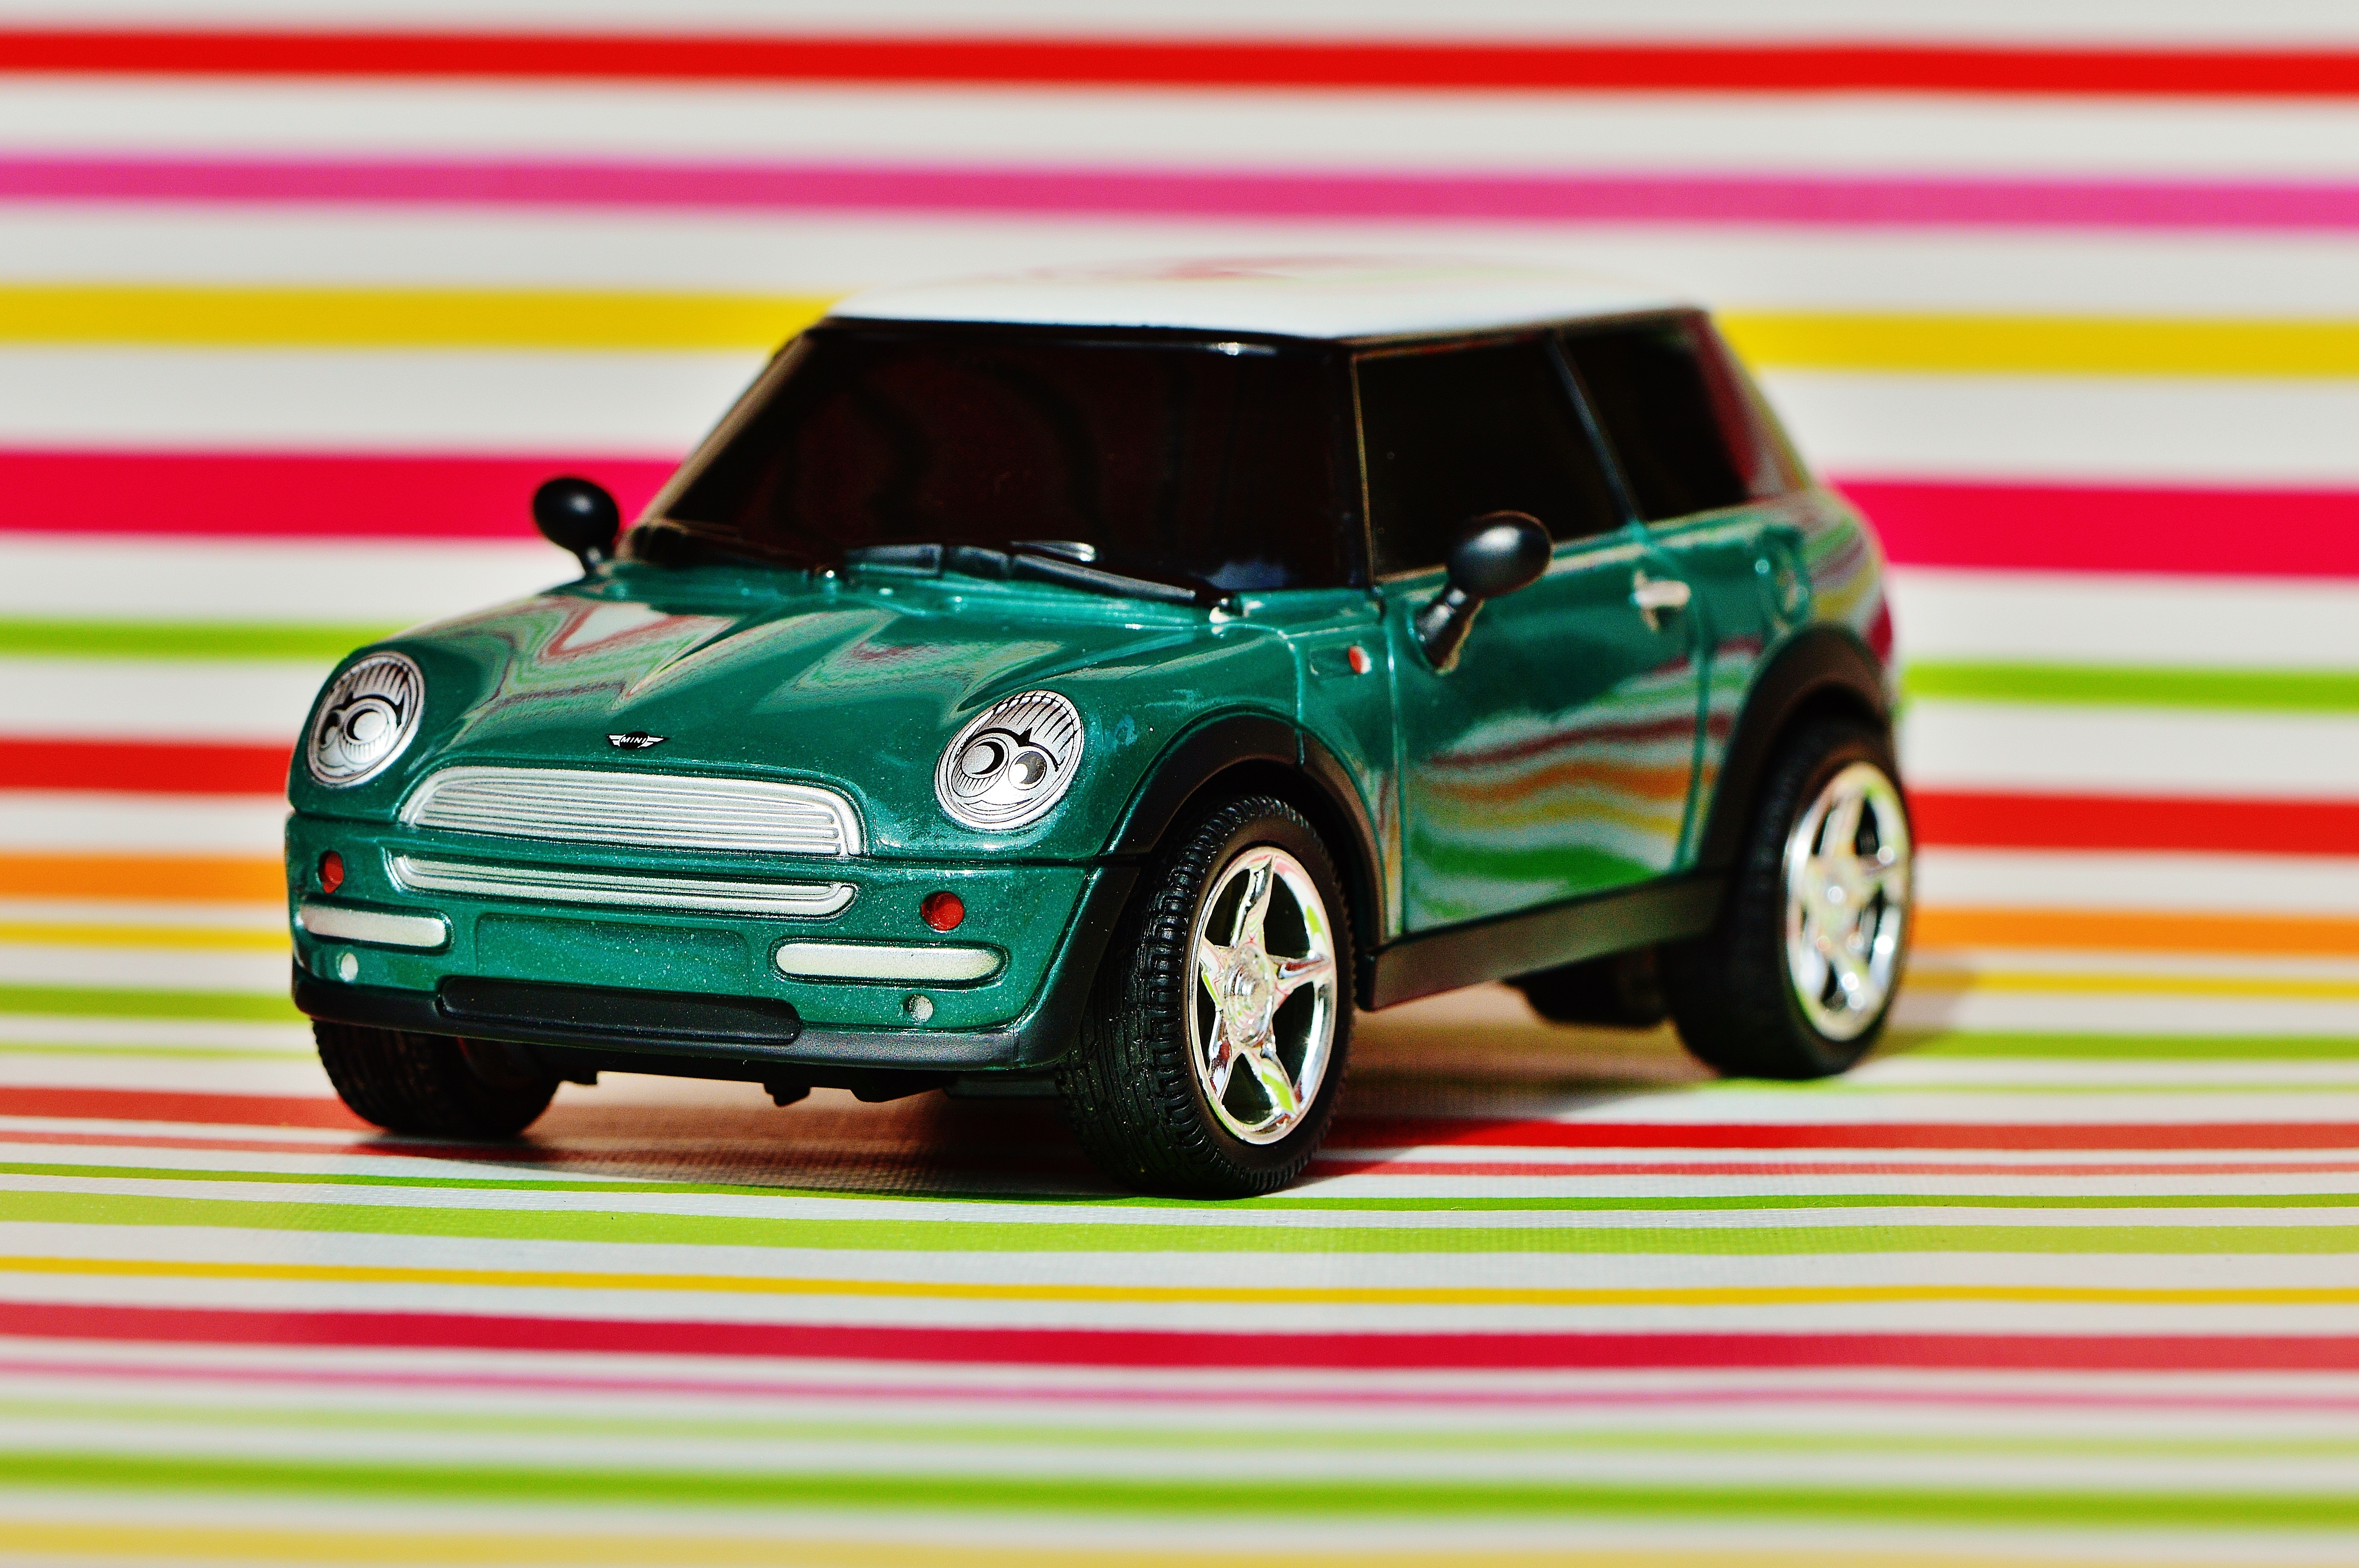
car, wheel, model, green, vehicle, auto, mini cooper, mini, city car, model car, land vehicle, automobile make, automotive exterior, automotive design, subcompact car, mini e